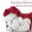
Label: cat